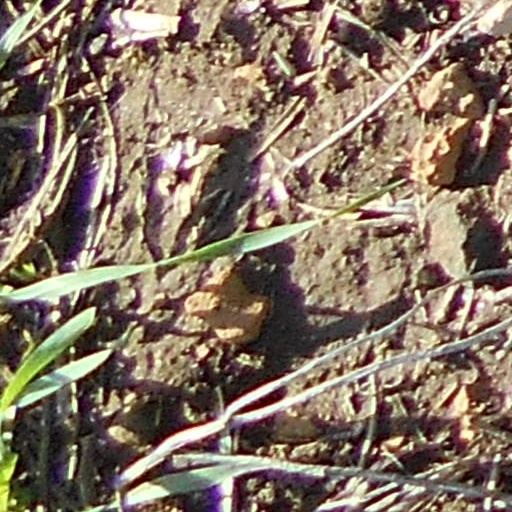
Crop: wheat